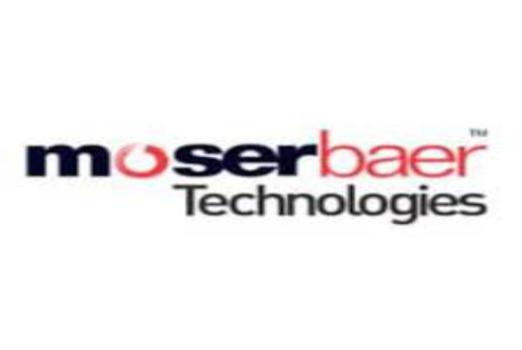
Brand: moser baer
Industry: Necessities